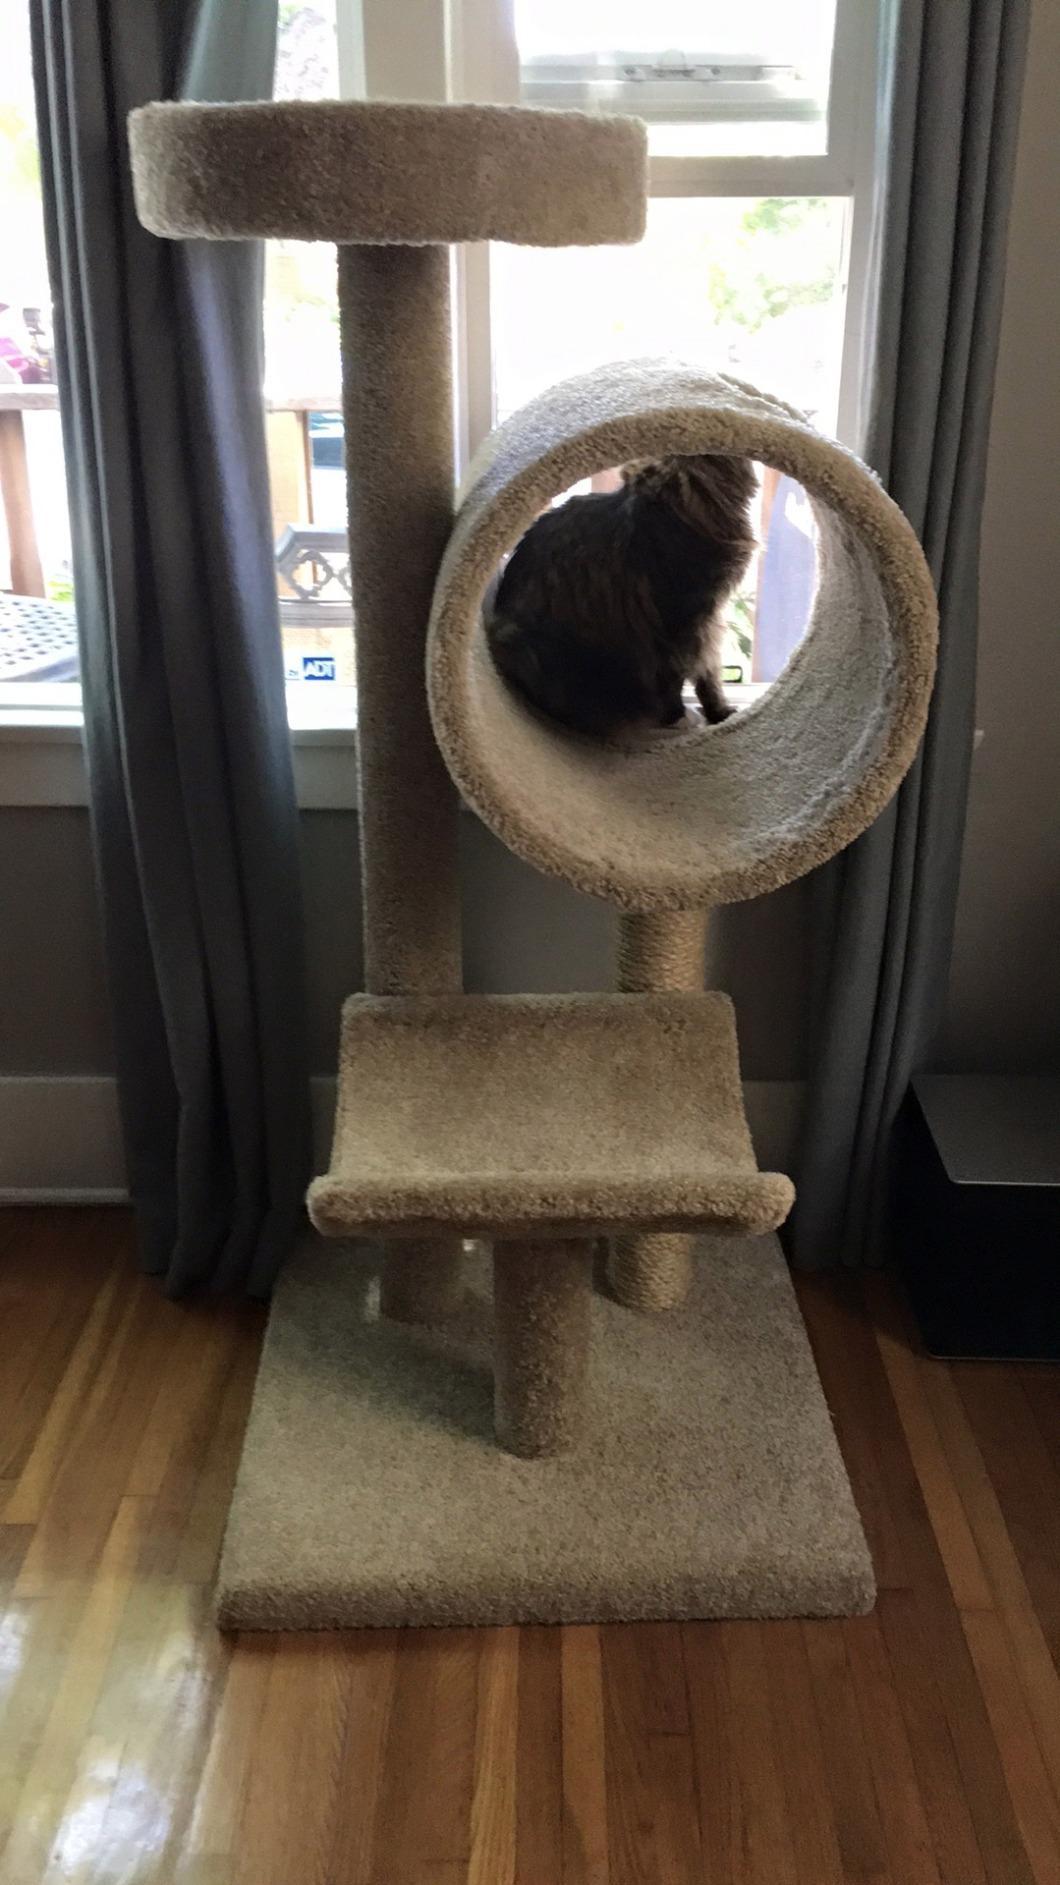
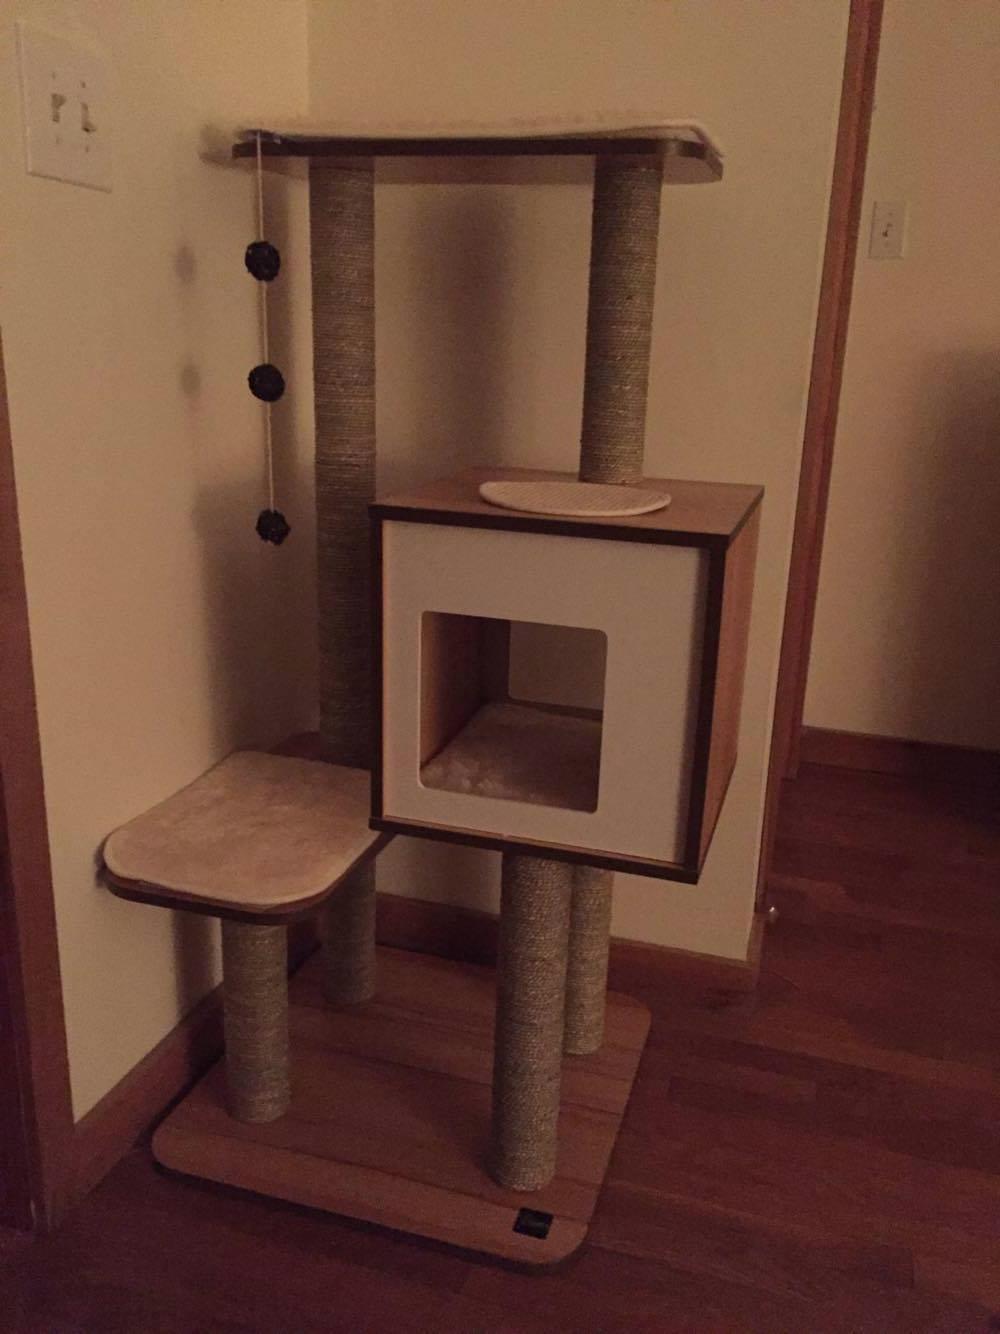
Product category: items_cat tree
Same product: no